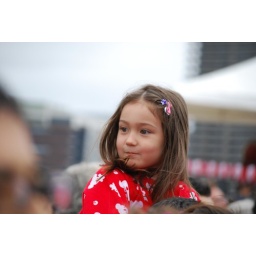
Little girl in red yukata sitting on shoulders